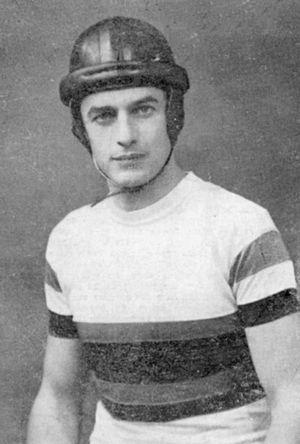
Cette page présente et dresse les principaux accidents mortels survenus pendant les courses cyclistes. Elle comprend les accidents de cross-country eliminator, de cycliste sur piste, de cyclo-cross et de cyclisme sur route.
André Raynaud, né le 10 novembre 1904 à Cieux, en Haute-Vienne, et mort le 20 mars 1937 à Anvers, est un coureur cycliste français.
Le Prix Raynaud-Dayen est une épreuve de cyclisme sur piste annuelle disputée au Vélodrome d'hiver de Paris. Il s'agit d'une course à l'américaine de 100 km, avec sprint tous les 10 tours.